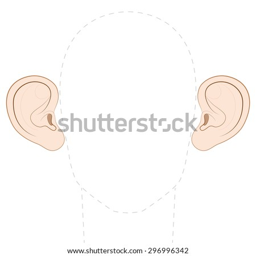
big protruding ears with empty space between them to insert any photo .